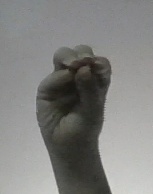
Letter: ha